Roland Asch

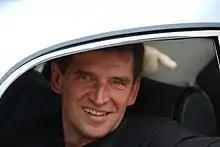
Asch in 2008

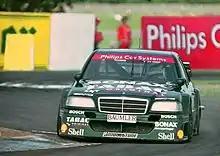
Roland Asch – AMG-Mercedes Tabac Original Sonax Team – AMG-Mercedes C-Klasse, 1994 DTM Donington Park.

Roland Asch (born 12 October 1950) is a German race car driver from Ammerbuch, near Stuttgart. He was a distinctive figure on the German motor racing scene in the 1990s.